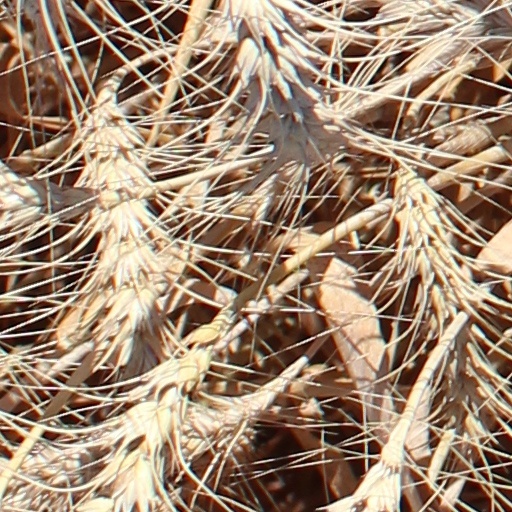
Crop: wheat